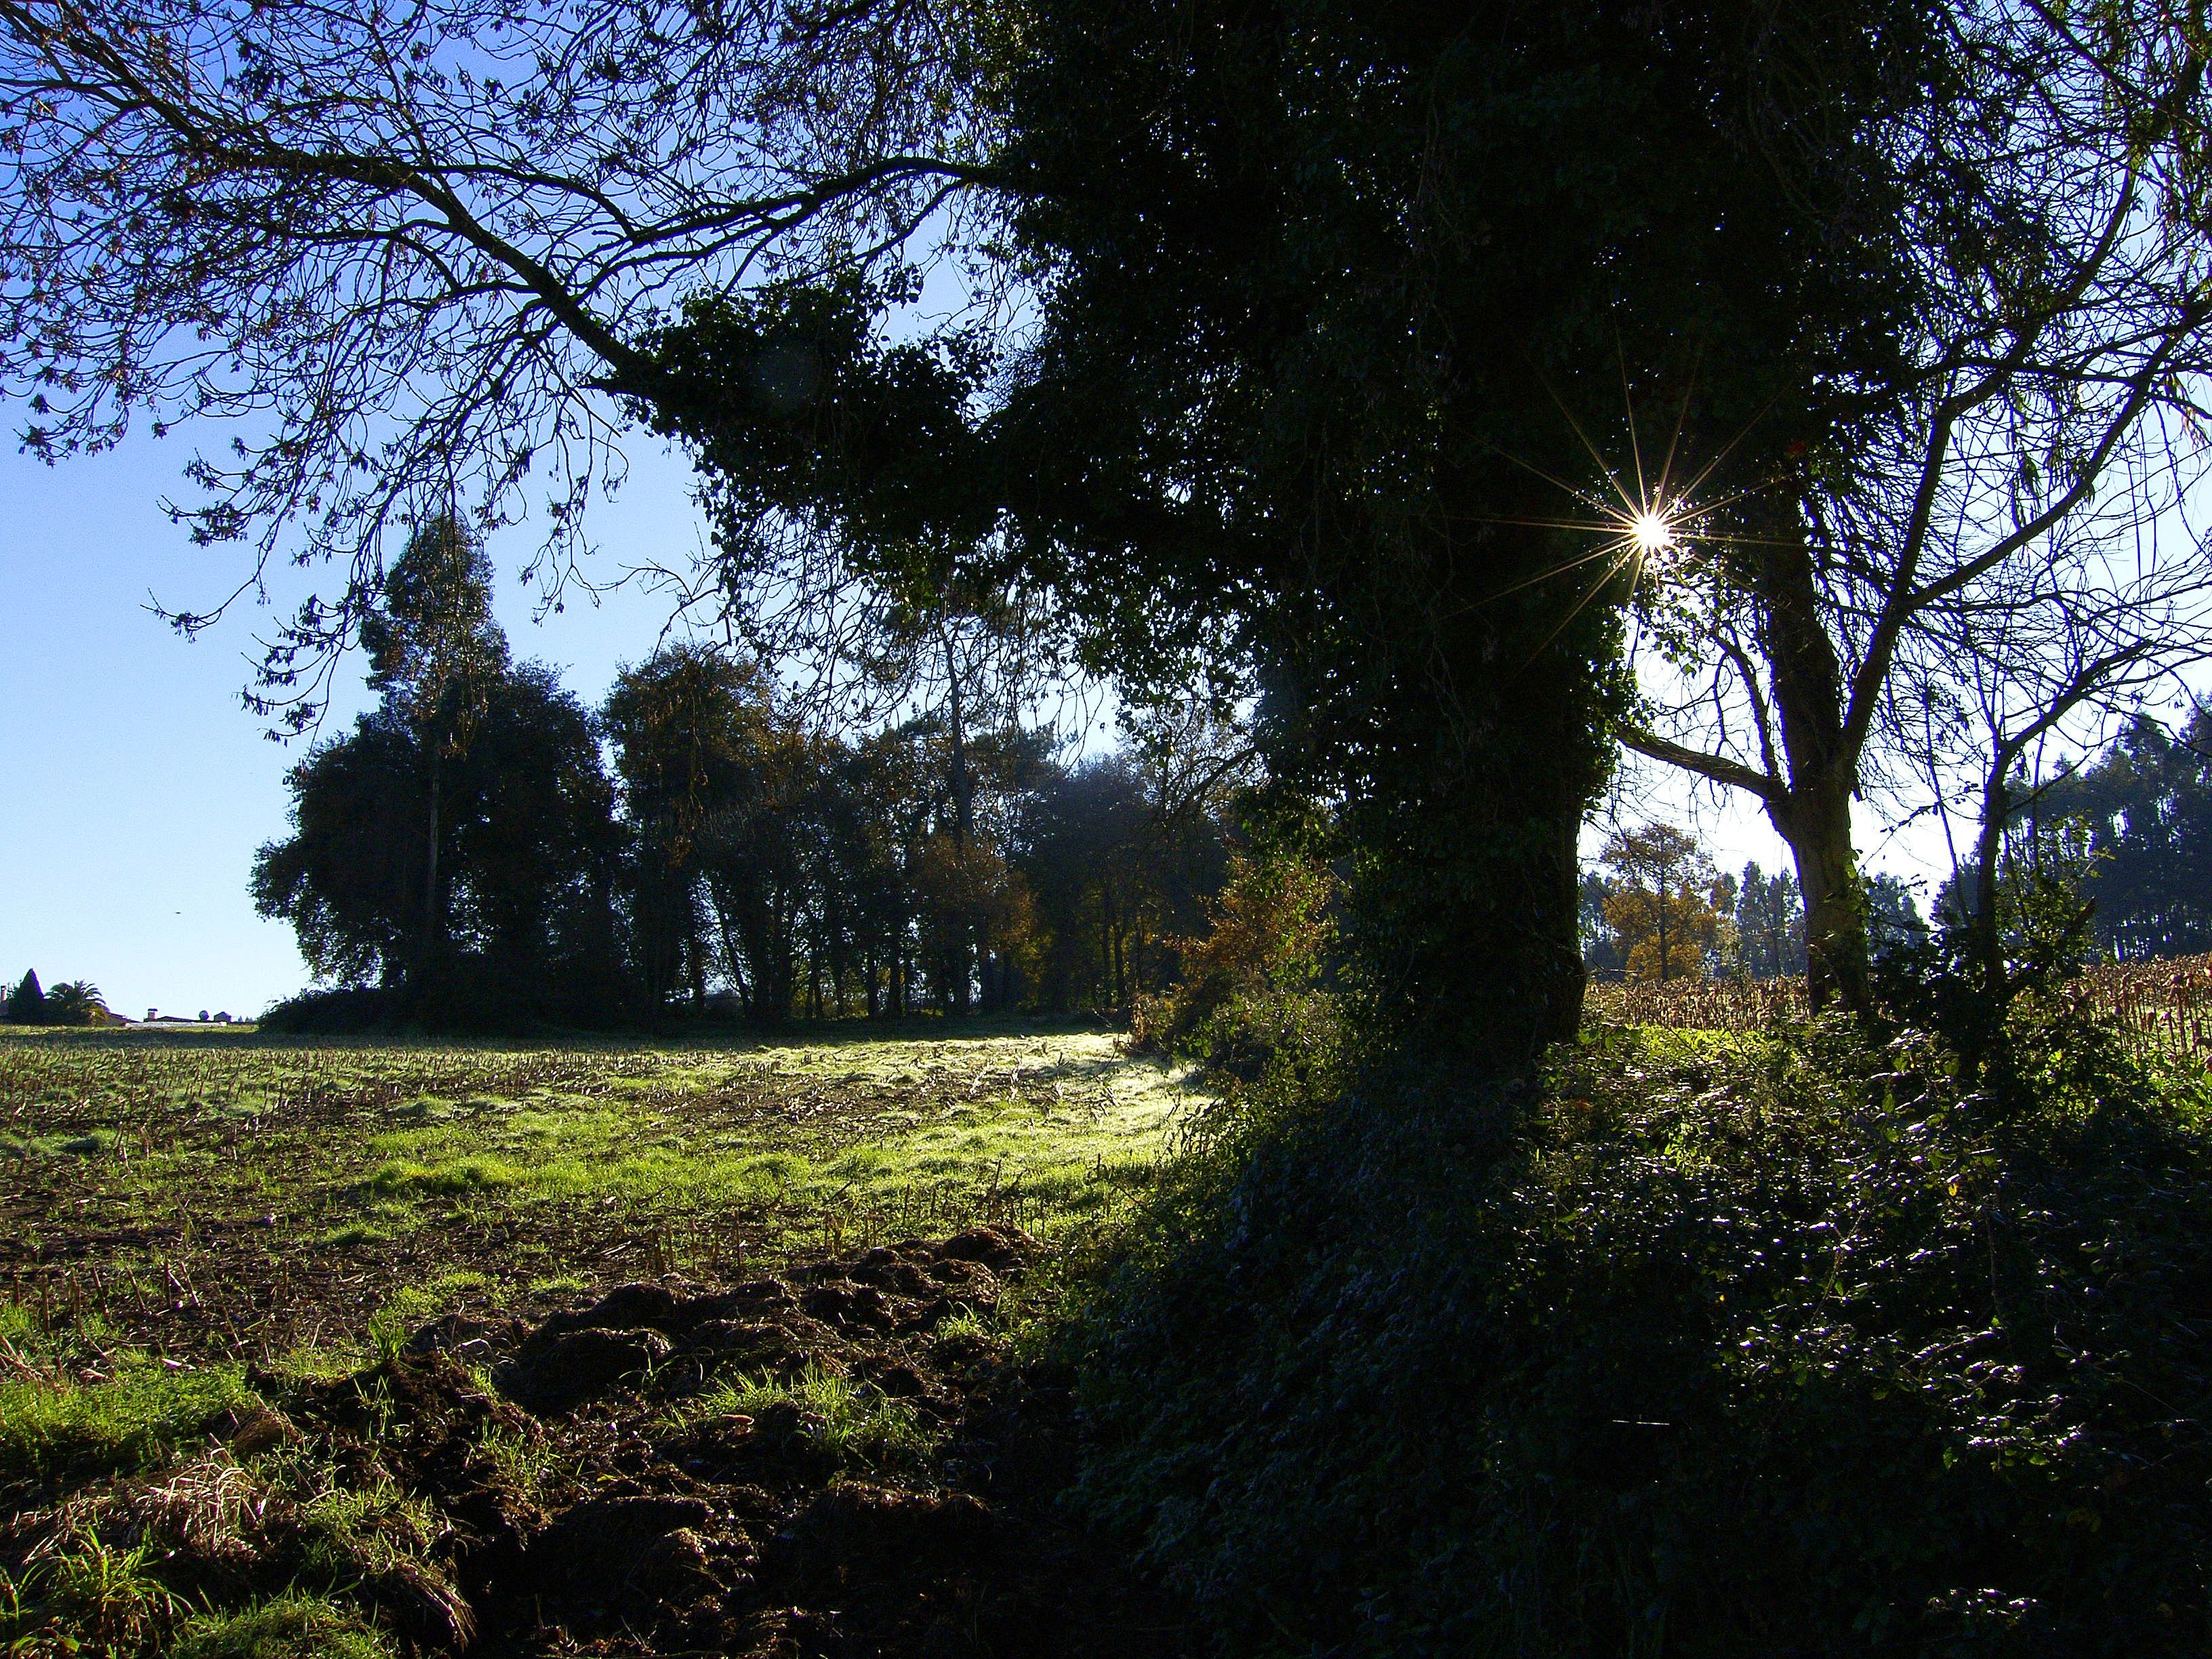
landscape, tree, nature, forest, grass, plant, sunlight, morning, leaf, flower, autumn, park, season, la, woodland, habitat, ggl1, rural area, coru agaliciaspainscenery, woody plant